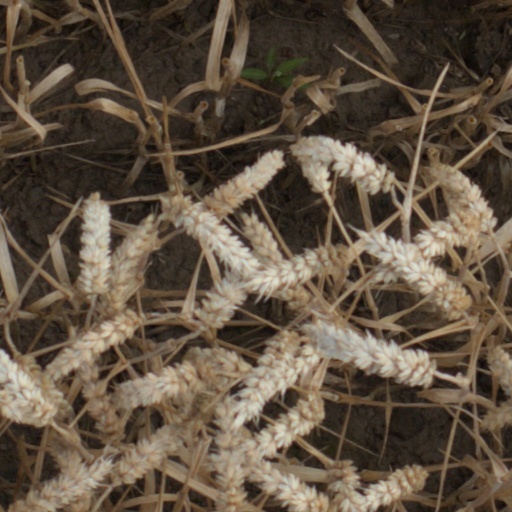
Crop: wheat